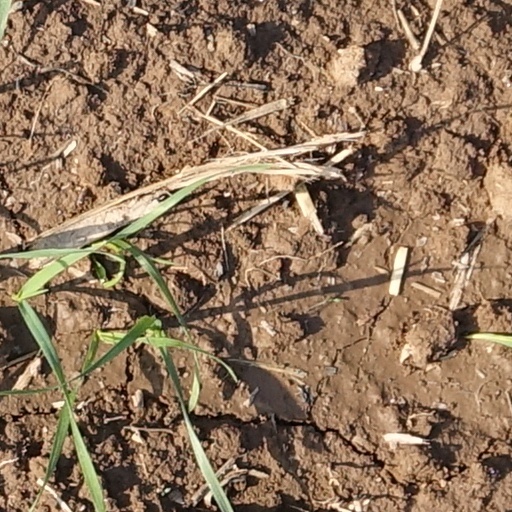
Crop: wheat